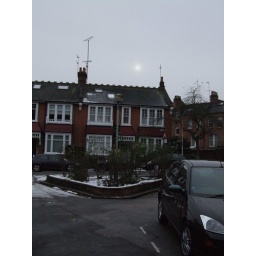
The winter sun, a white disc low in the sky